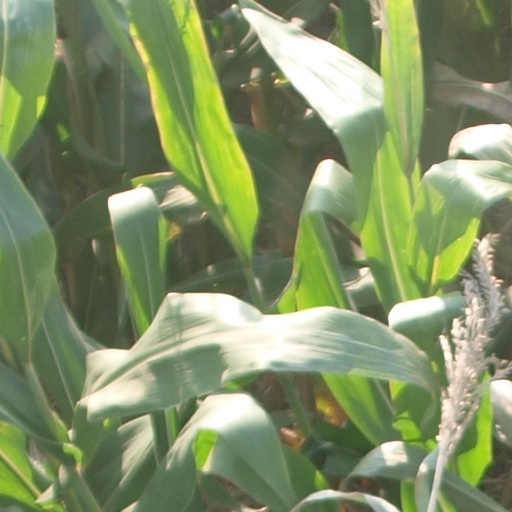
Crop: maize; corn